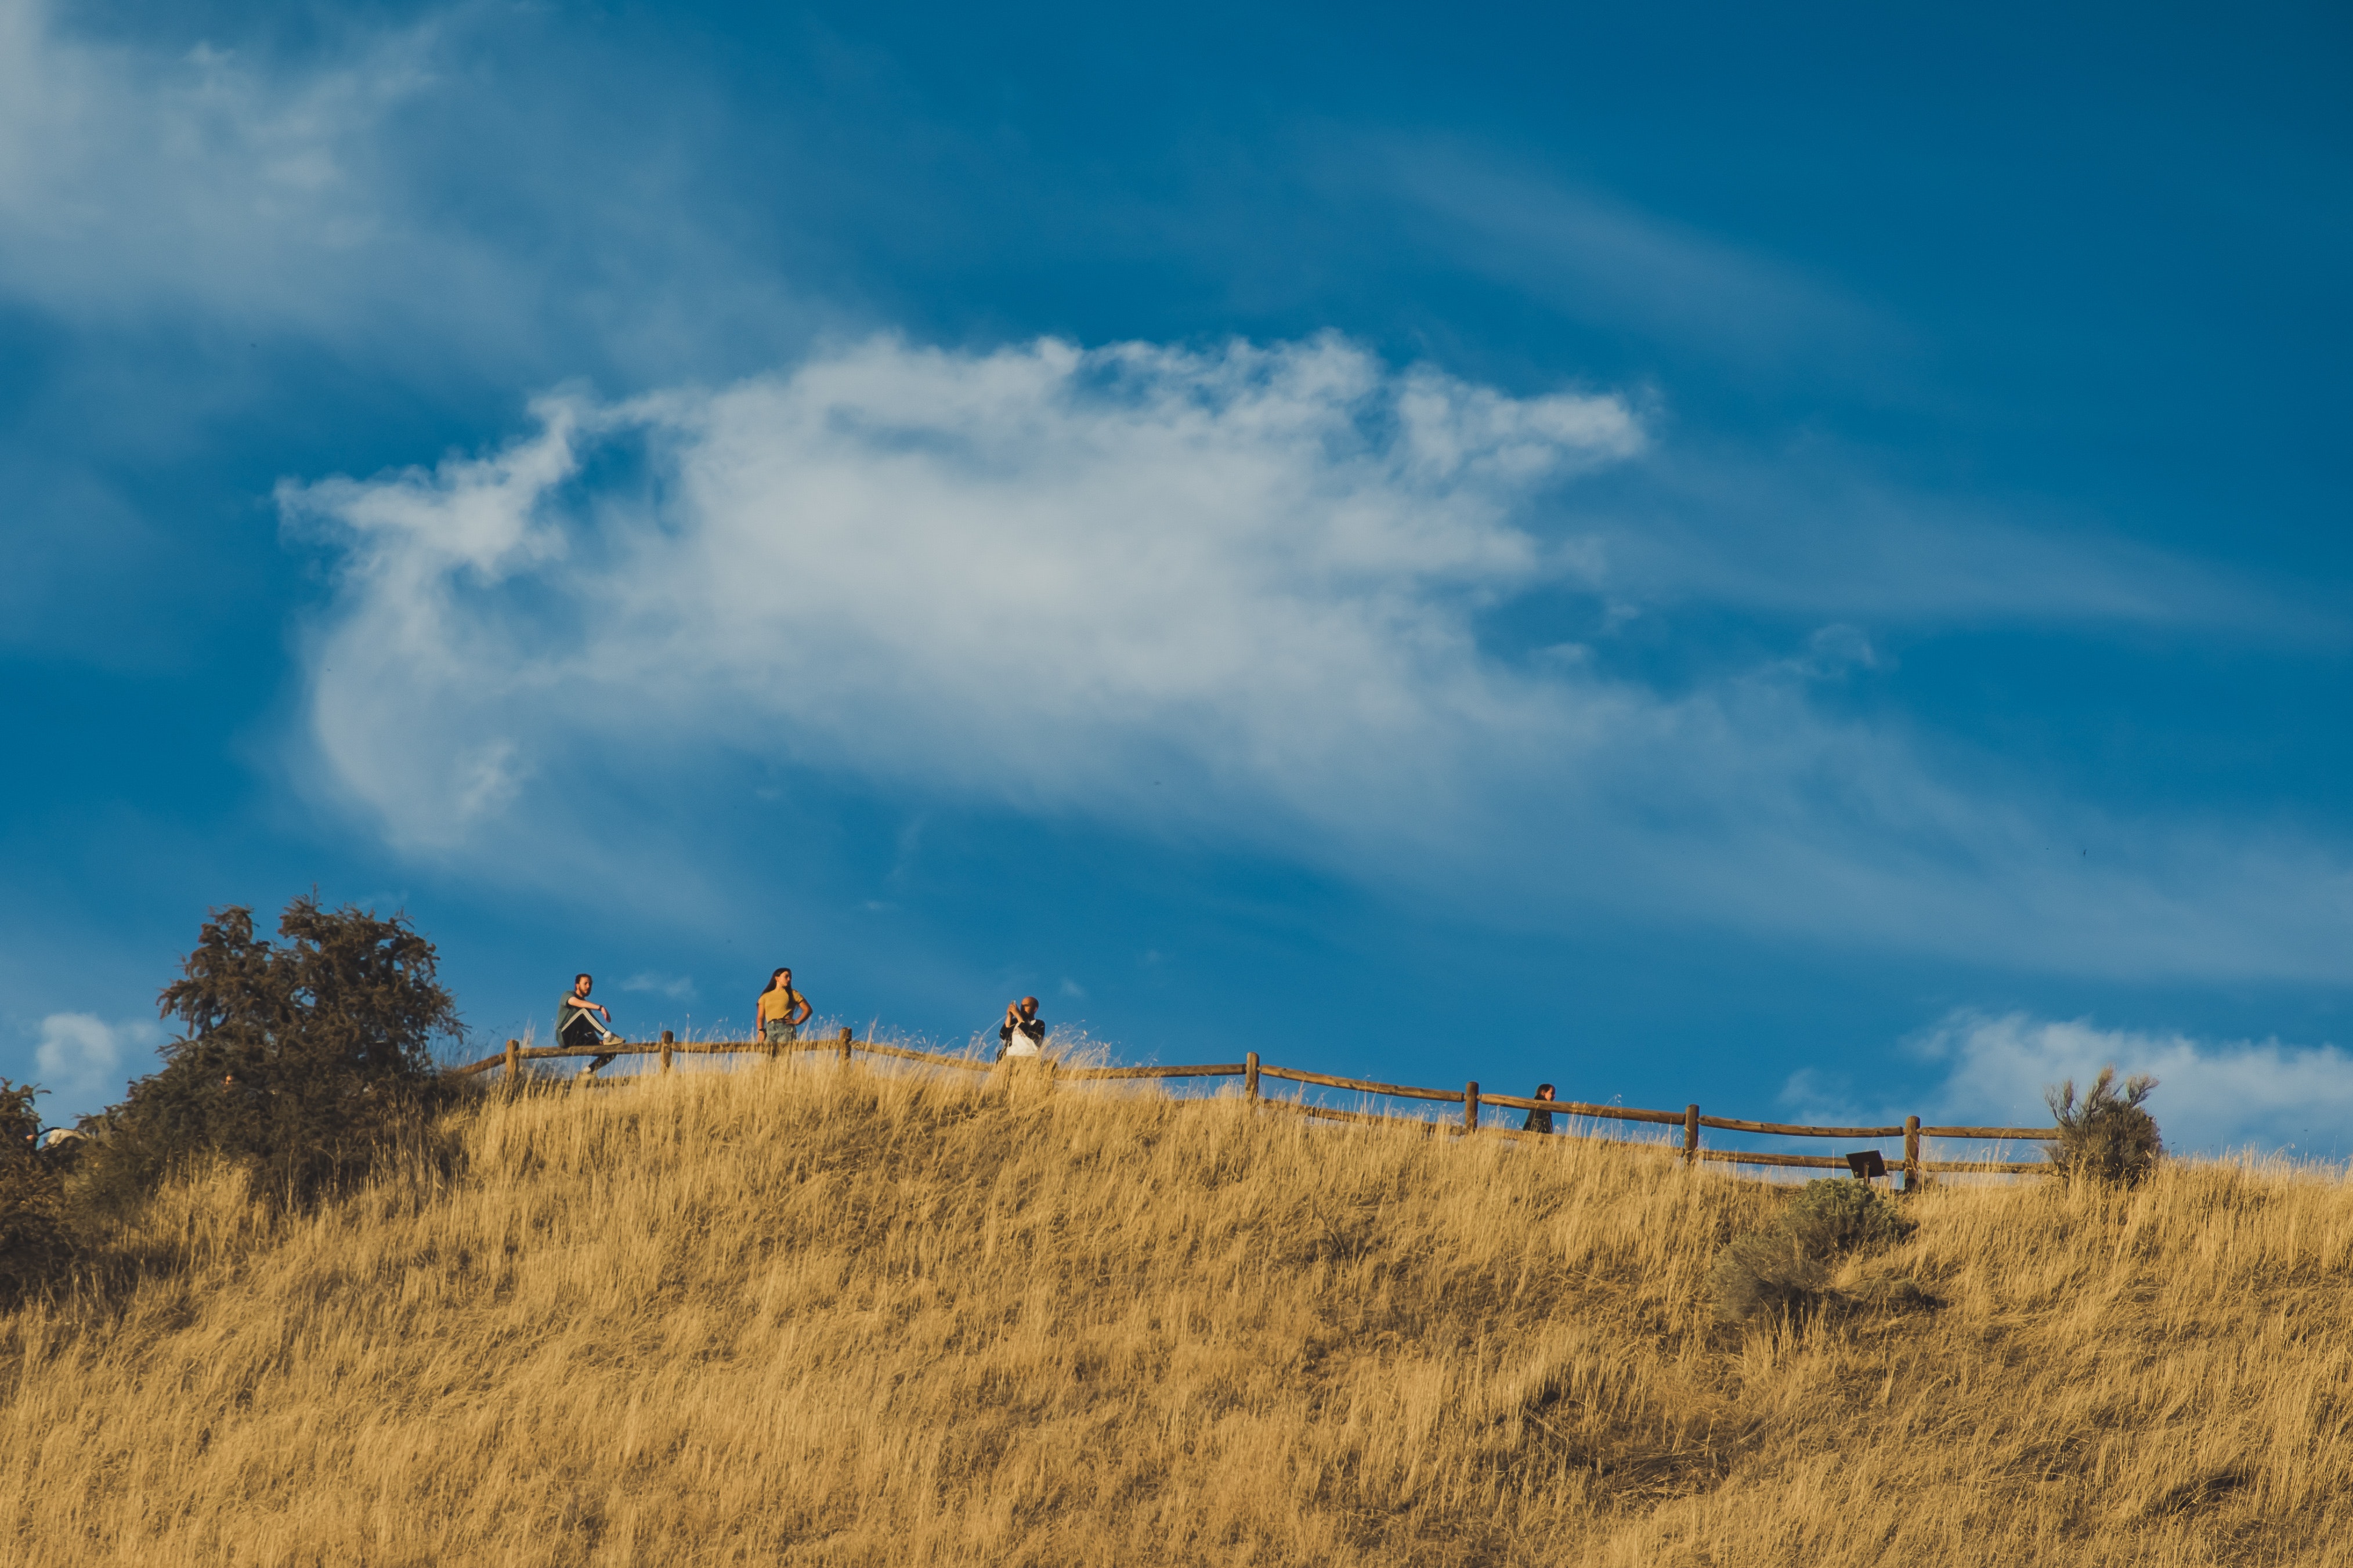
sky, cloud, grassland, ecosystem, prairie, field, hill, grass, steppe, ecoregion, tree, rural area, savanna, grass family, meteorological phenomenon, plain, horizon, mountain, shrubland, meadow, landscape, pasture, plant, plant community, cumulus